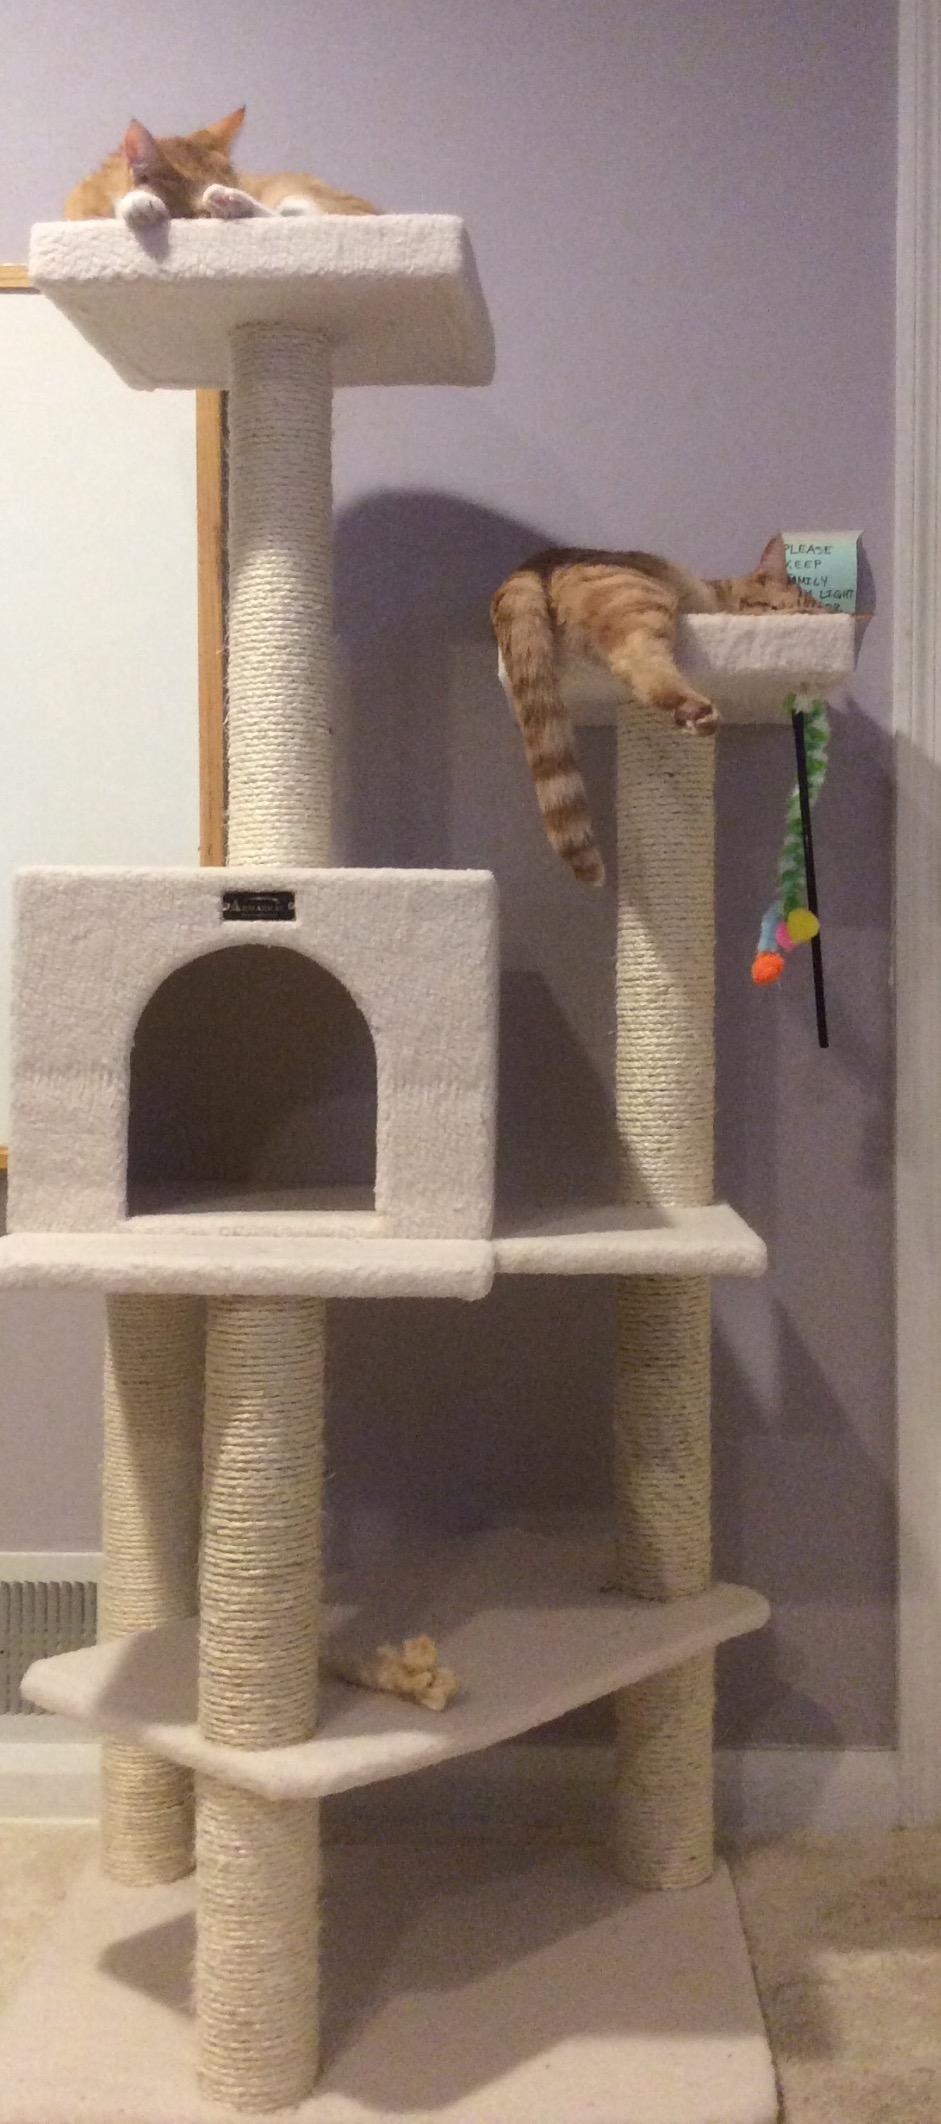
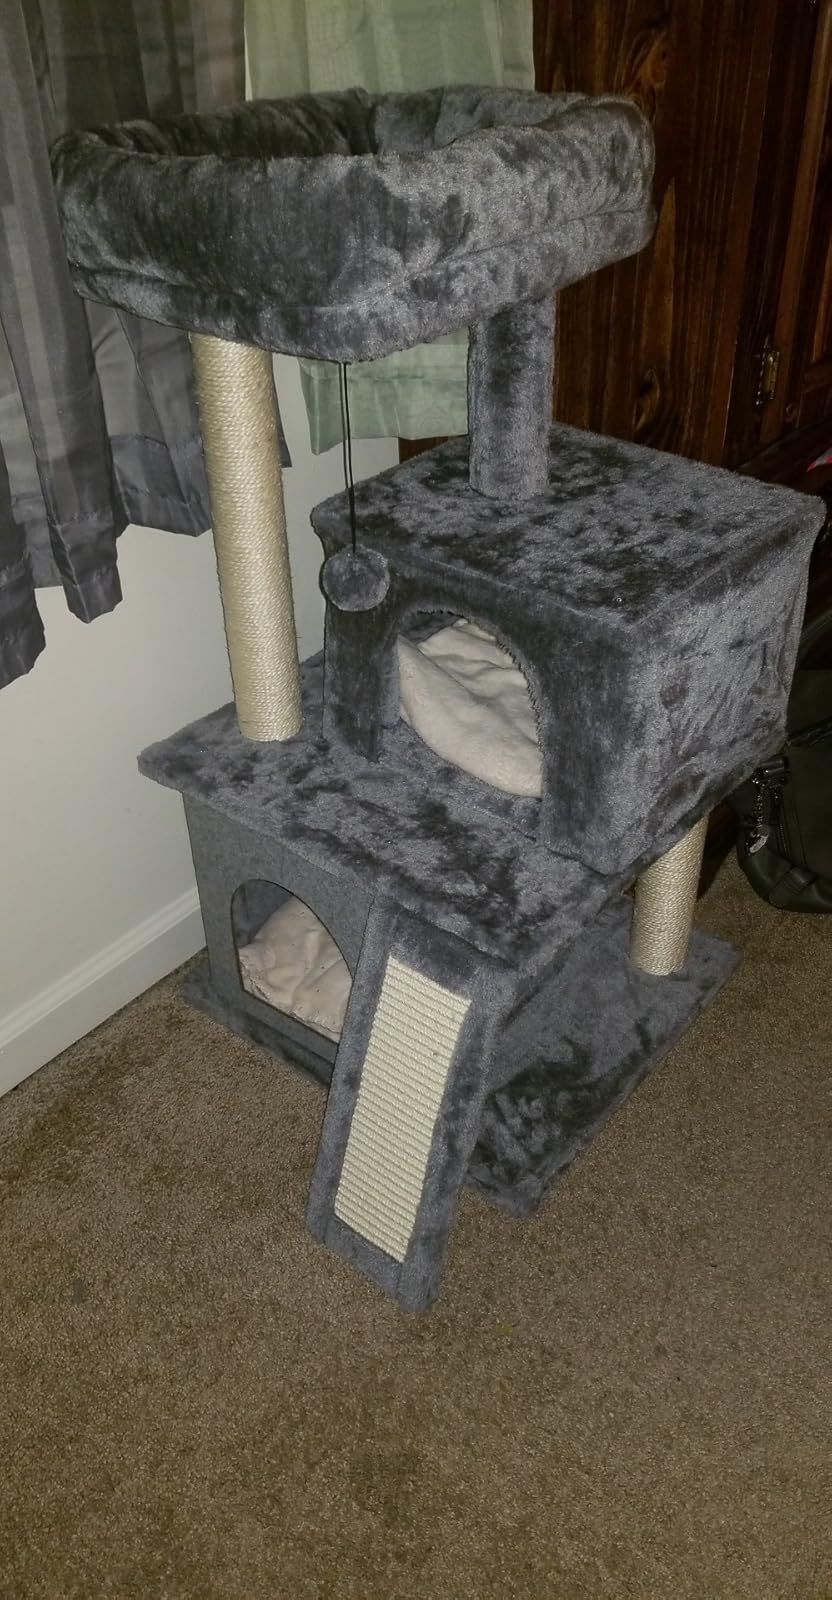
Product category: items_cat tree
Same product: no